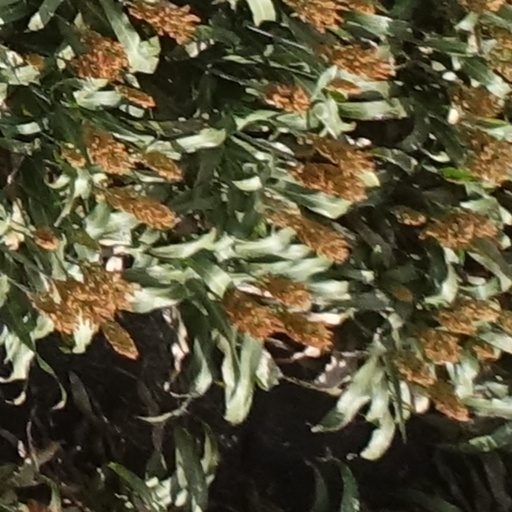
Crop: sorghum